Chaos Reborn

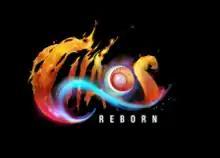

Chaos Reborn is a turn-based tactical role-playing game developed by Snapshot Games and was part funded through a Kickstarter crowdfunding campaign. Following an early access release in December 2014, the full game was released in October 2015.